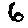
Label: 6